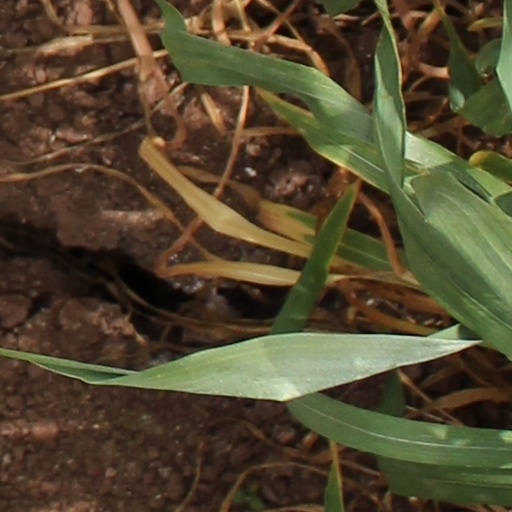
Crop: wheat